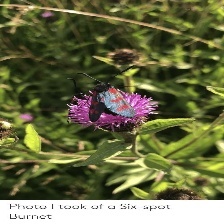
Species: SIXSPOT BURNET MOTH